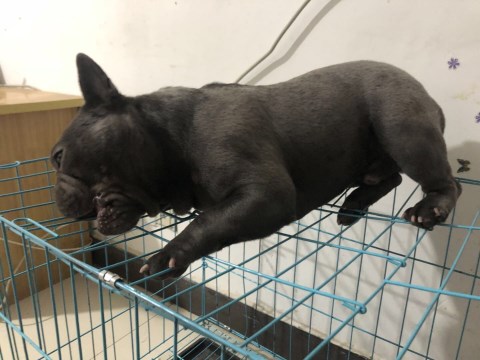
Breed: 1121-n000002-French_bulldog